Khesari Lal Yadav

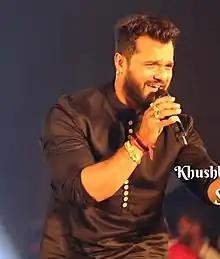
Khesari performing in a stage show

During 1998-99 Yadav started his career as a theatre artist in Bhojpuri theatres, where he used to sing in Ramayana and Mahabharata, he also learnt the Bhojpuri folk dance Launda Naach. Later he also moved to Okhla, Delhi, where he started selling Litti Chokha with his parents and wife. With the money saved after selling Litti-chokha, He launched his first album by spending ₹12,000 but it was a big flop. After that he started working as a servant in Guddu Rangeela's house, who was a famous Bhojpuri singer in those days, after savings some money, he again spent ₹25,000 to launch his second album which got better response from audience and he got some fame. After that he started getting investments in projects from various music companies, but he had to do the marketing by his own. He told in many of his interviews that he himself used to promote his album cassettes in many districts of Bihar and UP, he used to go by train and wherever singing and dancing programs were held during the day or at night. He used to give some money to the sound operator there and ask him to play his song. He told that some people would agree but some people used to abuse and ask him to leave. He also told that sometimes he did not even have money to eat, so he used to sleep without eating.